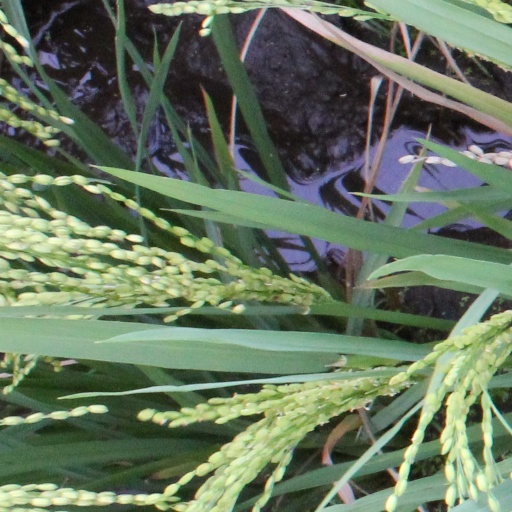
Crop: rice